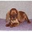
Label: dog